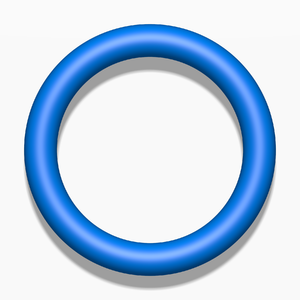
En théorie des nœuds, le nœud trivial est le plus simple de tous les nœuds. Intuitivement, c'est une corde raboutée sur elle-même sans nœud. Plus formellement, c'est l'image du cercle par un plongement non isotope en le nœud trivial standard qu'est le cercle usuel. Le nœud trivial est l'élément neutre pour l'opération de somme connexe.